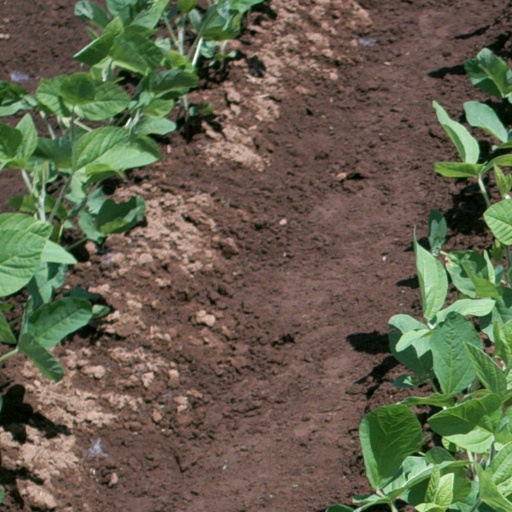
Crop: soybean